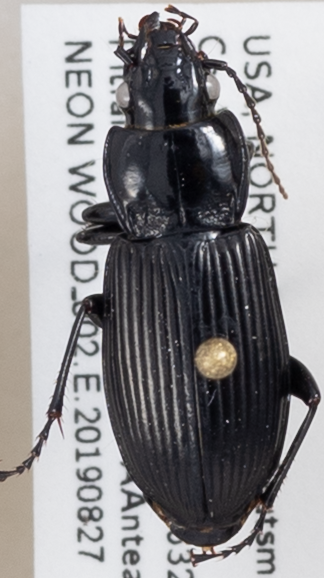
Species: Pterostichus melanarius melanarius
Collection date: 2019-08-27
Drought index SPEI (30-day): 1.254
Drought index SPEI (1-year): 1.28
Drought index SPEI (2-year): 0.748